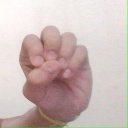
अक्षर: उ